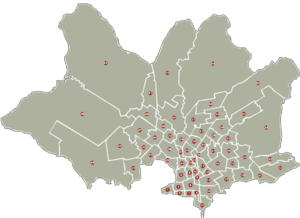
La ville de Montevideo, capitale de l'Uruguay, est divisée en 62 « barrios », c'est-à-dire des quartiers ou des districts.